Paris under Louis-Philippe

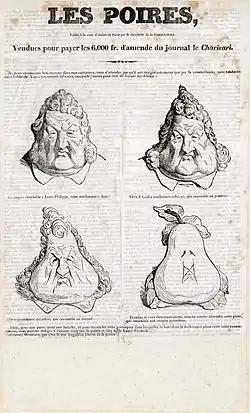
A caricature of Louis-Philippe turning into a pear by Honoré Daumier (1831). Political caricatures were banned in 1835.

With the surge of industrialization, the importance of banking and finance in the Paris economy also grew. As Stendhal wrote at the time, the bankers were the new aristocracy of Paris. In 1837, Jacques Laffitte founded the first business bank in Paris, the Caisse Générale du Commerce et de l'Industrie. In 1842, Hippolyte Ganneron founded a rival commercial bank, the Comptoir Général du Commerce. The banks provided the funding for the most important economic event of the reign of Louis-Philippe: the arrival of the railroads. The brothers Émile and Issac Péreire, the grandchildren of an immigrant from Portugal, founded the first railway line to Paris.